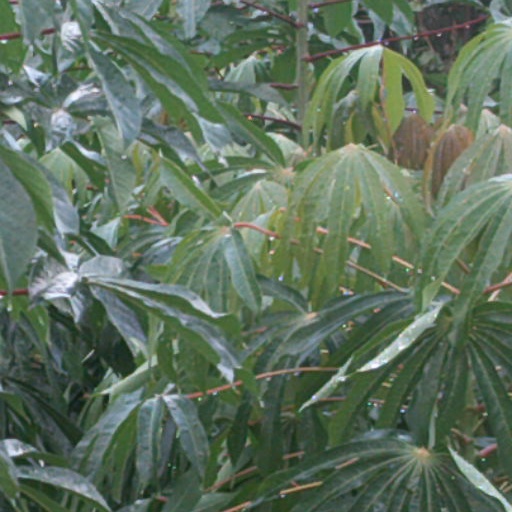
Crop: cassava